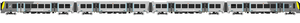
South Western Railway est une société d'exploitation ferroviaire britannique, appartenant à FirstGroup et MTR Corporation, qui exploite la franchise South Western. Elle exploite des services de banlieue depuis son terminus du centre de Londres à London Waterloo jusqu'au sud-ouest de Londres. SWR fournit des services suburbains et régionaux dans les comtés de Surrey, Hampshire et Dorset, ainsi que des services régionaux dans le Devon, le Somerset, le Berkshire et le Wiltshire. Sa filiale Island Line exploite des services sur l'île de Wight.
Les Class 450 ou 4DES sont des automotrices électriques de banlieue extérieures construites par Siemens à Krefeld en Allemagne entre 2002 et 2006, mises en service à partir de 2003 pour desservir les grandes villes du Sud-Ouest de Londres en partant de la gare de Waterloo et achever le remplacement final des dans le projet de renouvellement des Trains de banlieue de South West Trains lancé en 1998. Dans les années 2000 les Class 444 et 458 furent les premiers éléments a engendrer le retrait des unités dépassant la quarantaine. Les unités 450 font partie de la famille Désiro UK de Siemens qui comprend également les classes 185, 350, 360, 380 et 444.